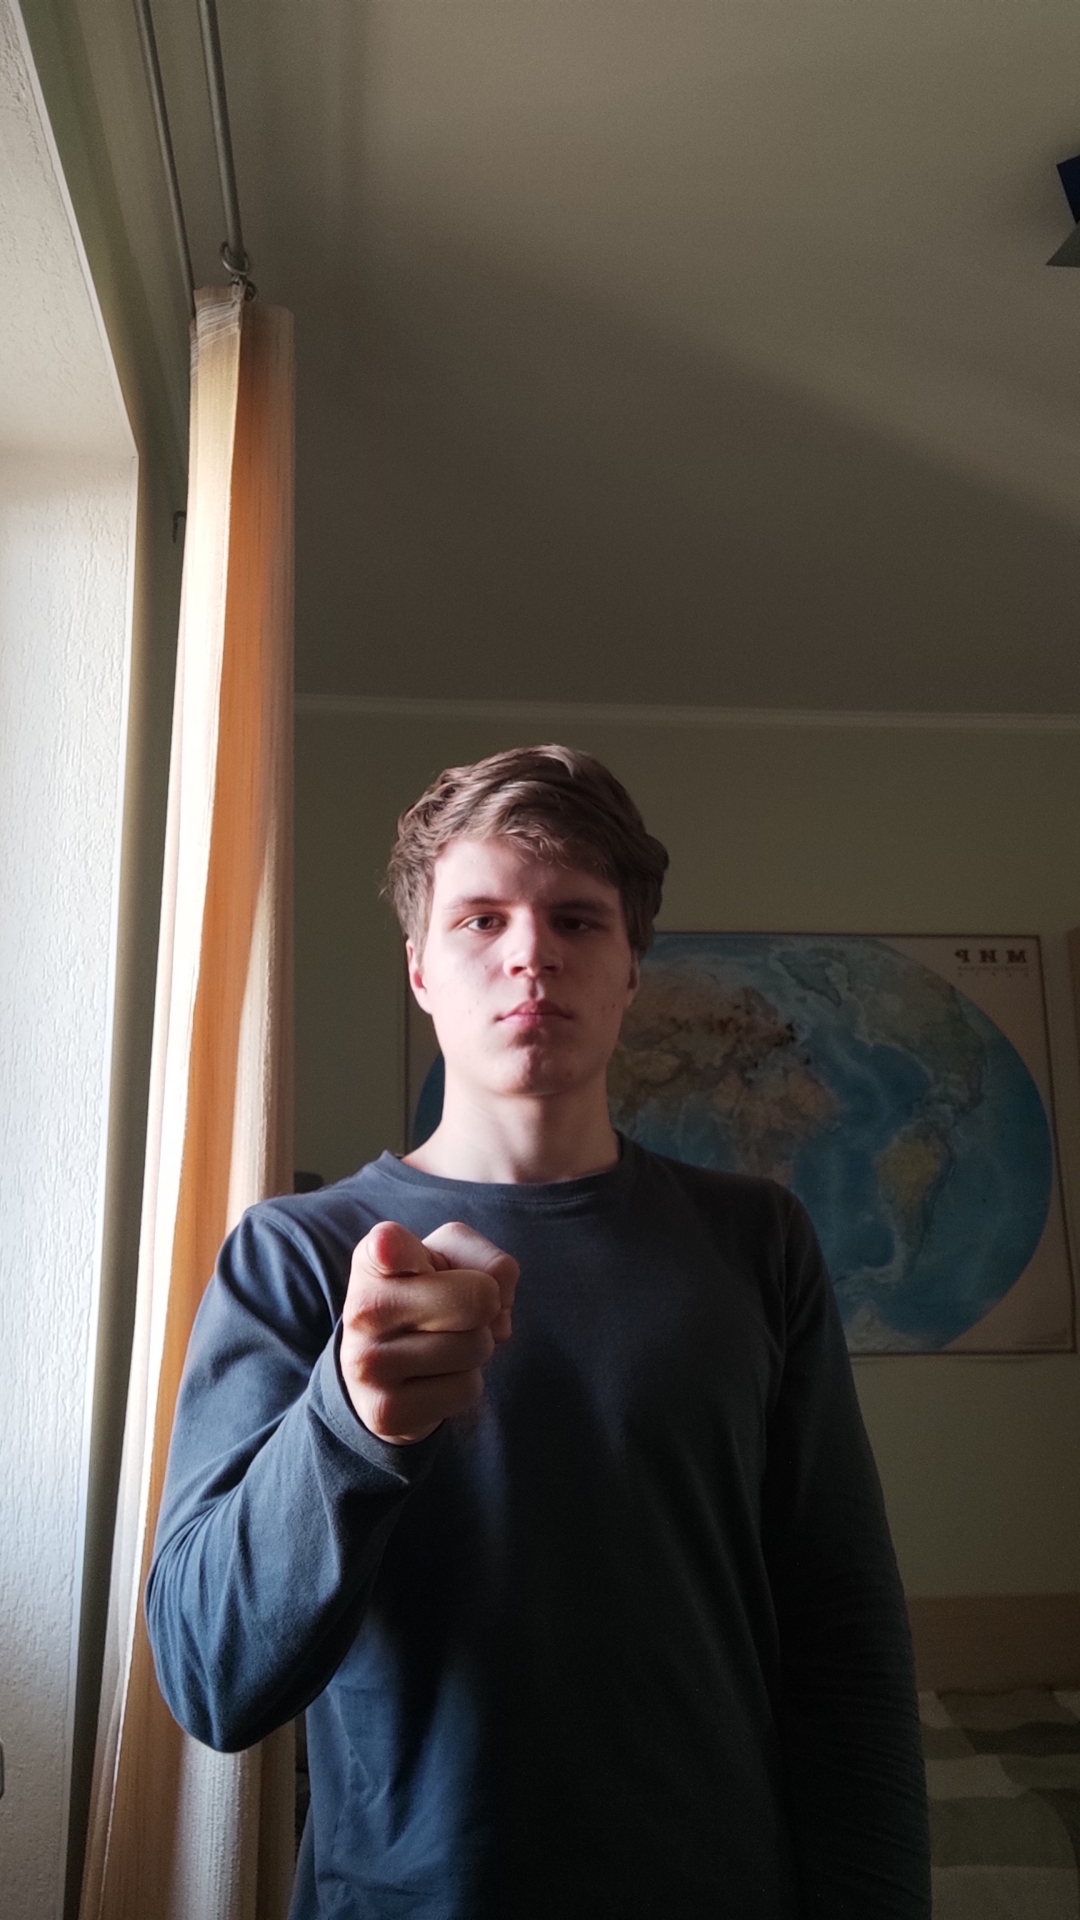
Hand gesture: point